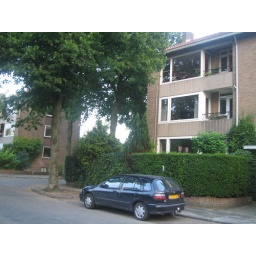
the window in the middle is our window , to the right you see a small balcony, and thats the kitchen balcony.